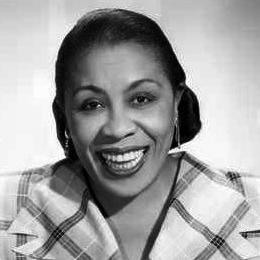
Age: 53